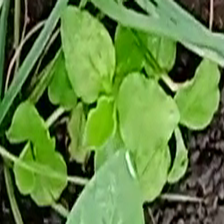
Weed species: Kena_(Commplina_benghalensio)